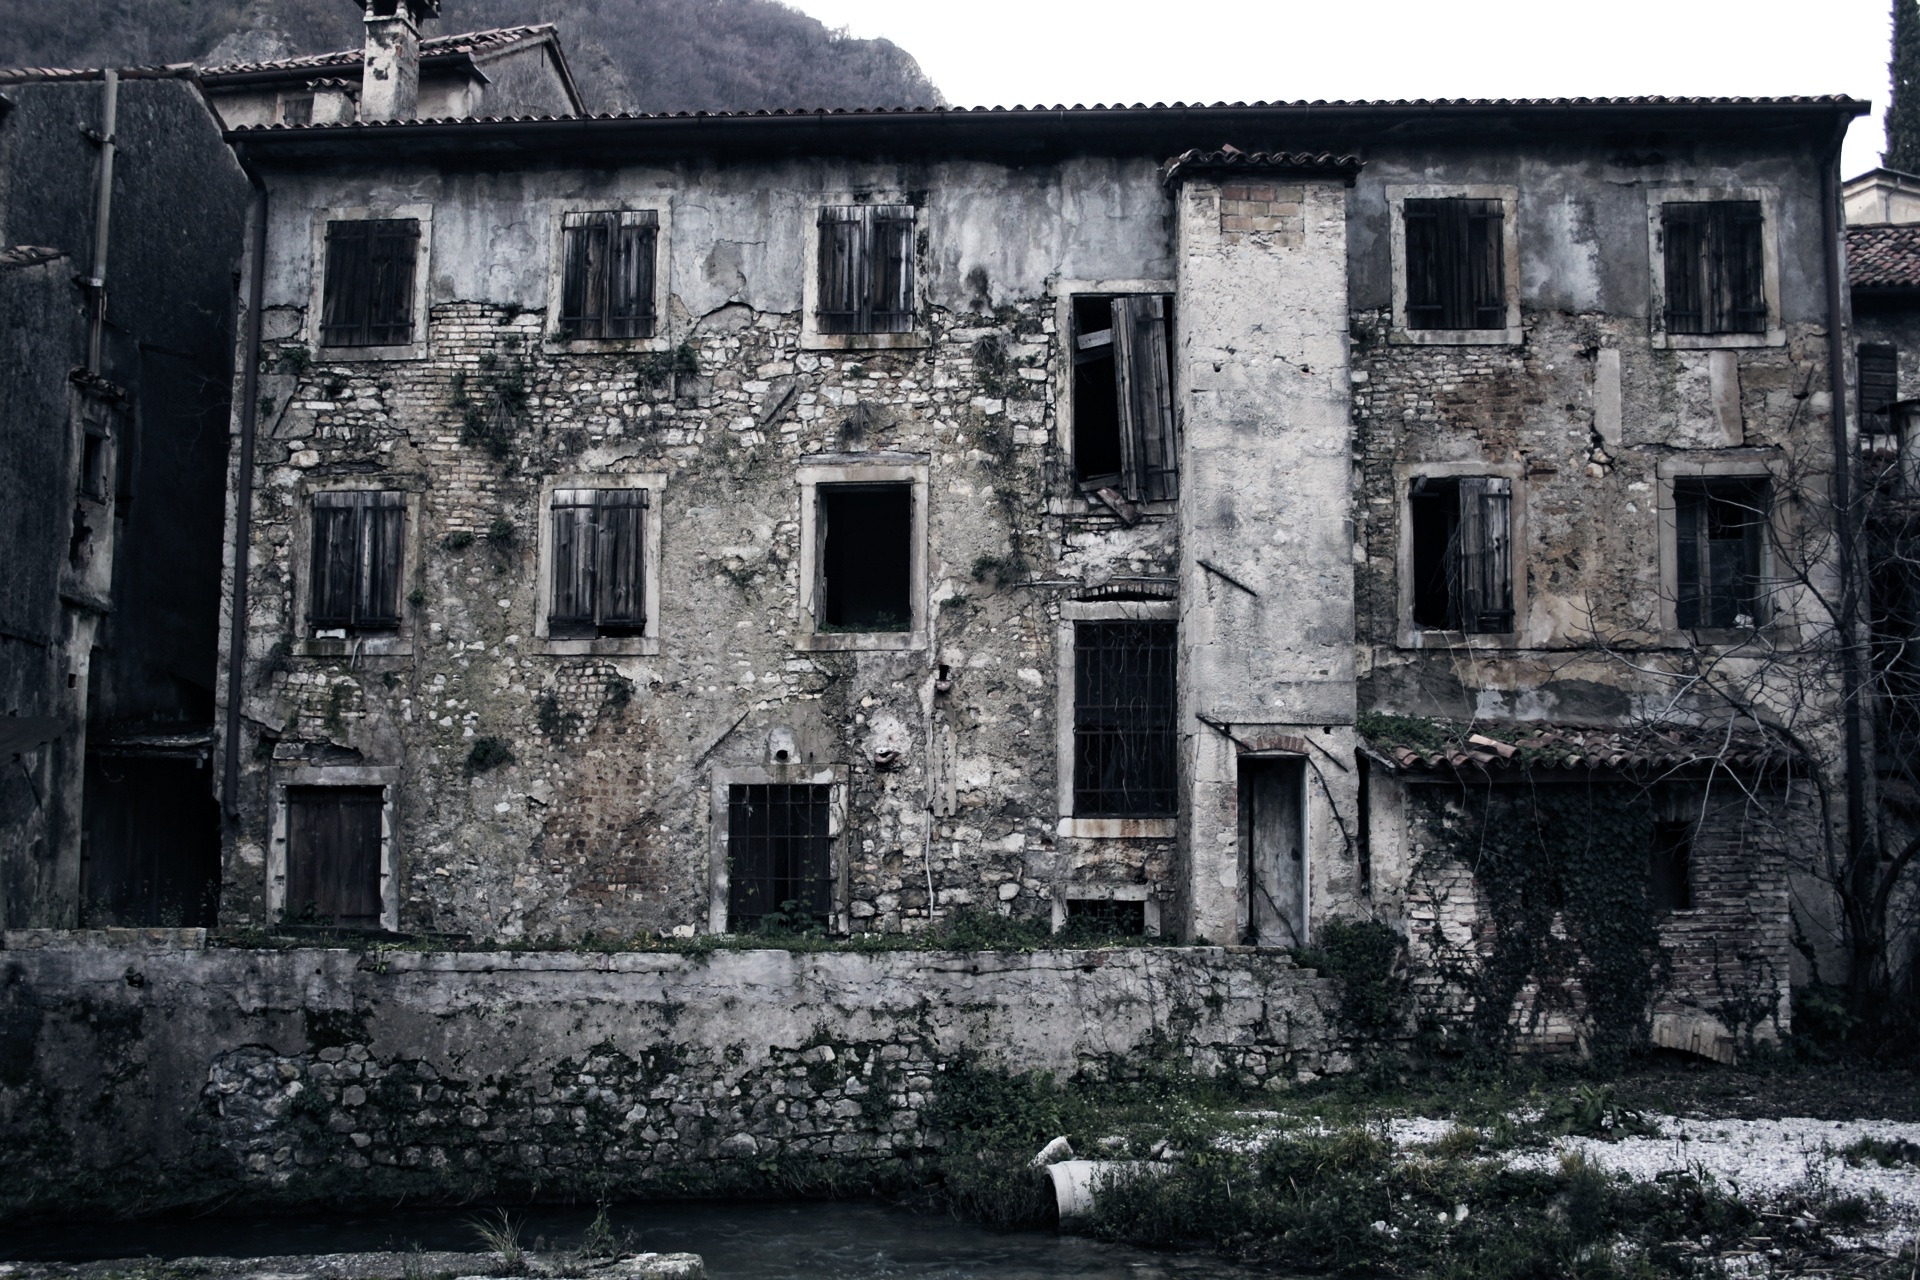
black and white, architecture, mansion, house, town, building, home, wall, italy, facade, ruin, monochrome, ruins, history, estate, old houses, break up, urban area, monochrome photography, ancient history